Gladenbach Uplands

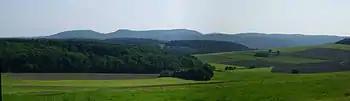
The prominent heights on the eastern edge of the natural region of Zollbuche seen from the north (from right up to the centre): the "Dreisberg" (448 m), "Koppe" (454 m) and "Hemmerich" (470 m). Right of centre the distant Dünsberg (498 m) may be made out, whilst the Zollbuche ridge transitions on the right into the "Bad Endbach Plateau" (up to 488 m).

On the rivers Lahn and Dill the following towns - clockwise from the north - border the Gladenbach Uplands: